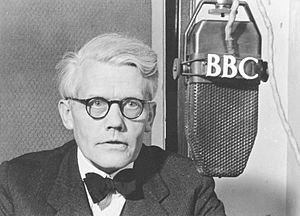
John Christmas Møller, né le 3 avril 1894 à Copenhague et mort le 13 avril 1948 à Copenhague, est un homme politique danois membre du Parti populaire conservateur, ancien ministre et ancien député au Parlement.